La Crosse Rail Bridge

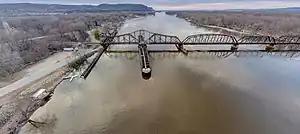
La Crosse rail bridge looking north

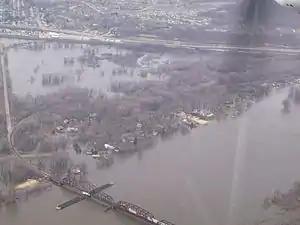
La Crosse CP Mississippi bridge when there was massive flooding in 2001

The La Crosse Rail Bridge is a swing bridge that spans the Mississippi River between La Crescent, Minnesota and La Crosse, Wisconsin. The first bridge in this location initially was designed and ready to build by June 1876, and was completed in November 1876 by the Milwaukee and St. Paul Railway, a predecessor of the Chicago, Milwaukee, St. Paul and Pacific Railroad. It was later replaced in 1902. It is at the Western end of the Canadian Pacific Railway Tomah Subdivision. Amtrak's "Empire Builder" and "Borealis" crosses this bridge.